Angelo Maria Angeli

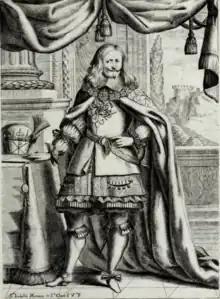
17th-century depiction of Angelo Maria Angeli

Angelo Maria Angelo Flavio Comneno (Latin: "Angelus Maria Angelus Flavius Comnenus"; 1600 – 1678) was the Grand Master of the Constantinian Order of Saint George from 1634 to 1678. Angelo Maria's family, the Angelo Flavio Comneno, claimed descent from the Angelos dynasty of Byzantine emperors, and Angelo Maria also claimed the titles "Prince of Macedonia and Thessaly" and "Duke and Count of Drivasto and Durazzo".